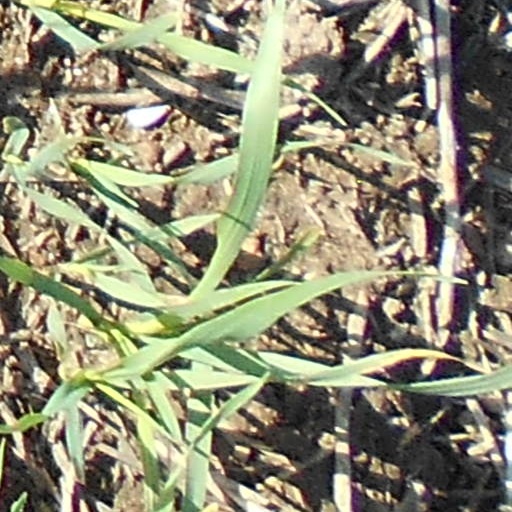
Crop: wheat